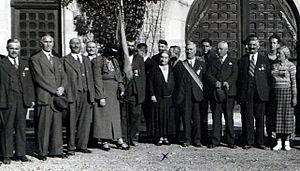
Alexandrine « Didina » Cantacuzène, également connue en roumain sous le nom d'Alexandrina Grigore Cantacuzino, née Alexandrina Pallady le 20 septembre 1876 à Ciocănești et morte fin 1944, est une activiste politique, philanthrope et diplomate roumaine, l'une des principales féministes de son pays dans les années 1920-1930. Dirigeante du Conseil national des femmes roumaines et de l'Association des femmes roumaines, elle est aussi pendant un temps la vice-présidente du Conseil international des femmes, représentant l'Alliance internationale des femmes ainsi que la Roumanie auprès de la Société des Nations. Cependant, ses convictions féministes et son profil international se heurte à son conservatisme national, à son soutien à l'eugénisme et finalement à sa conversion au fascisme.